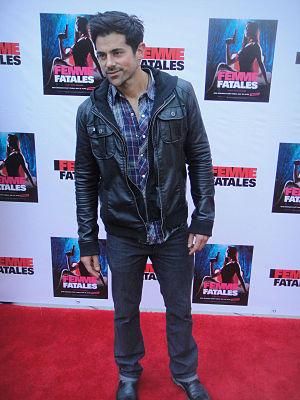
Power est une série télévisée américaine en 63 épisodes d'environ 50 minutes créée par Courtney A. Kemp et diffusée entre le 7 juin 2014 et le 9 février 2020 sur Starz et au Canada sur Super Channel pour les cinq premières saisons, puis sur Starz pour la dernière saison.